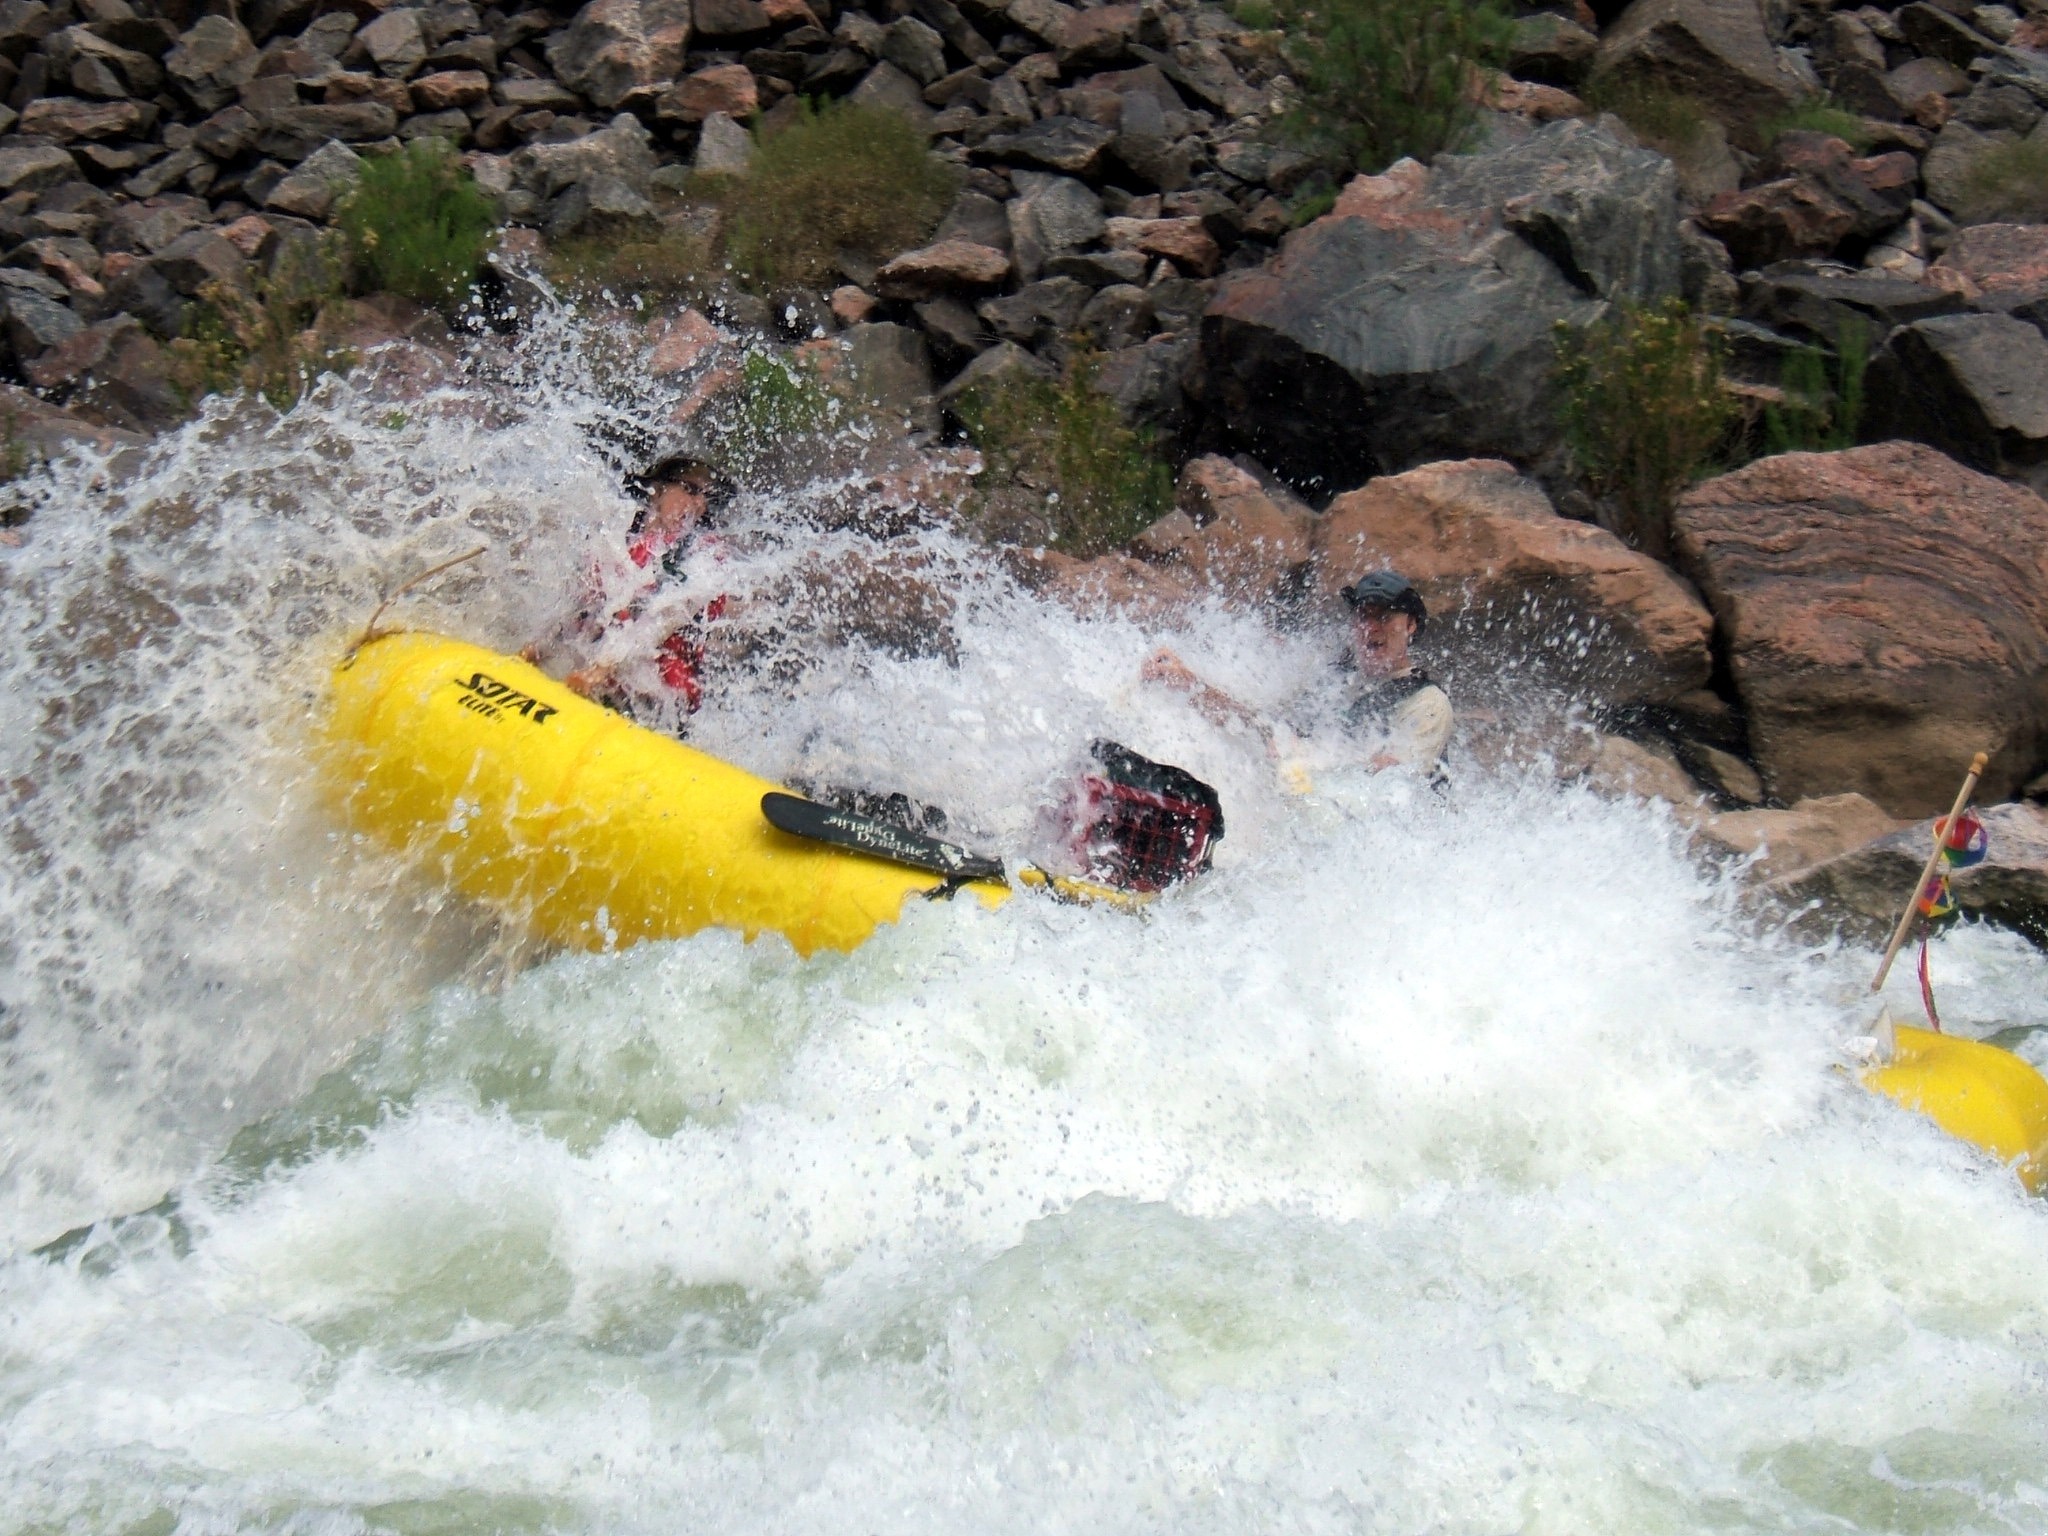
adventure, river, recreation, rapid, grand canyon, extreme sport, sports, boating, whitewater, kayaking, white water, water sport, rafting, outdoor recreation, whitewater kayaking, river rafting